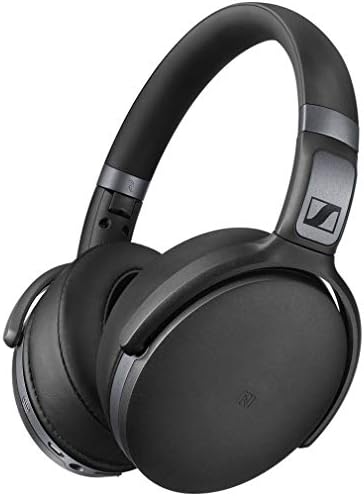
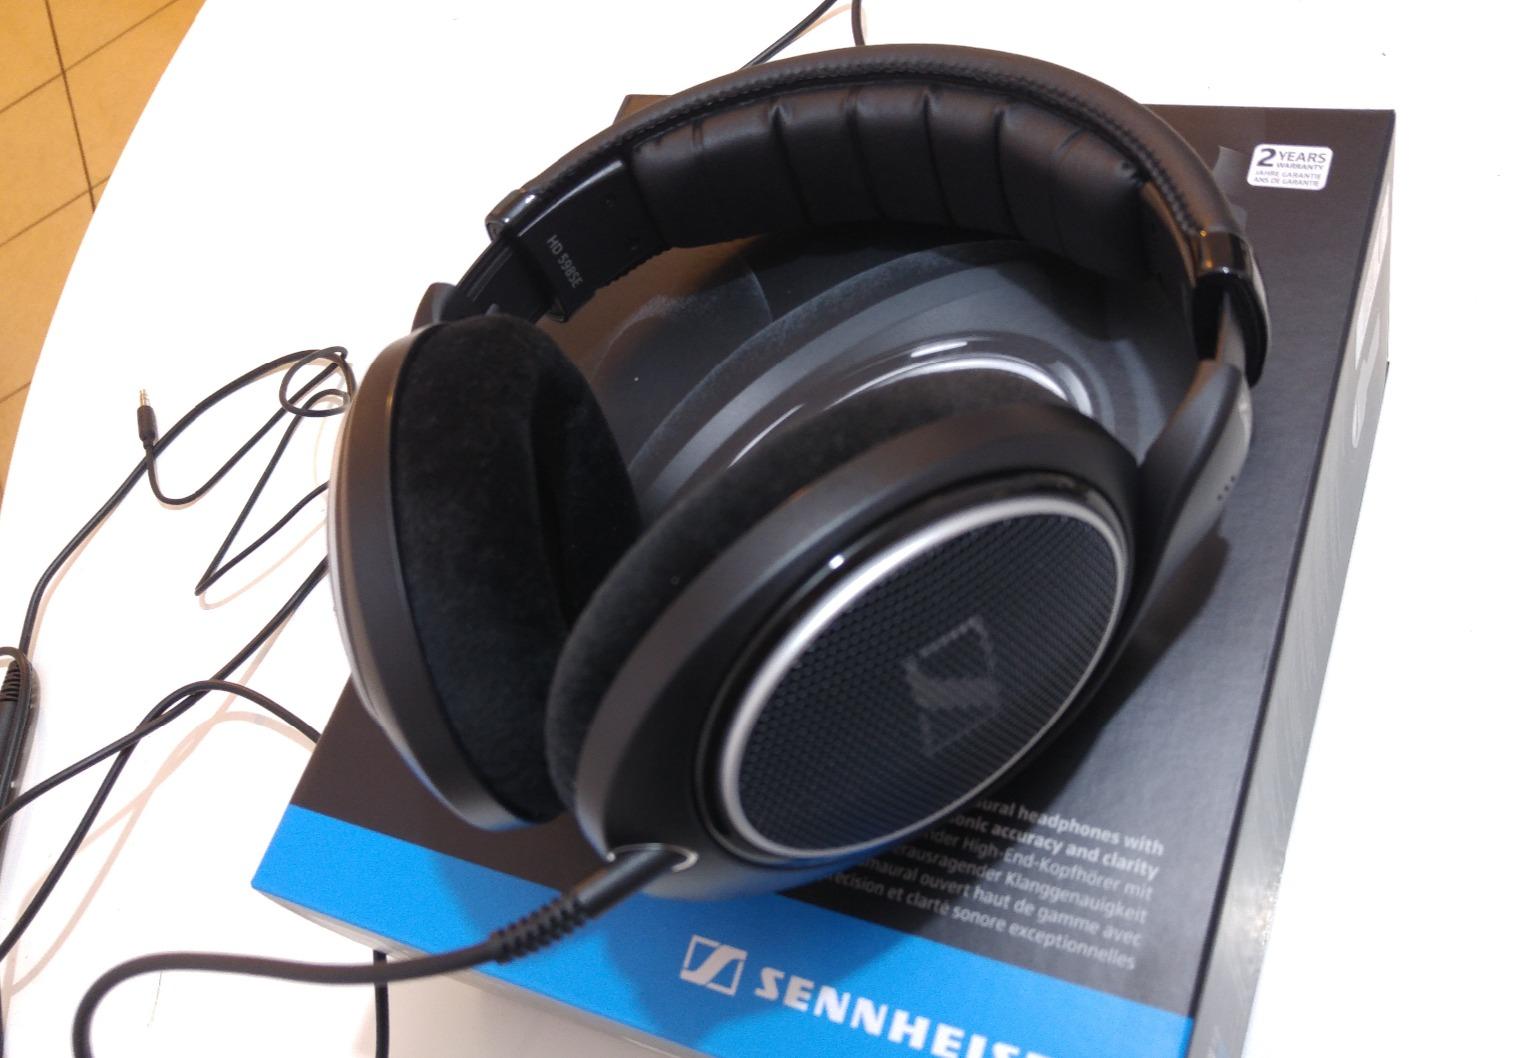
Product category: headphones
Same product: no